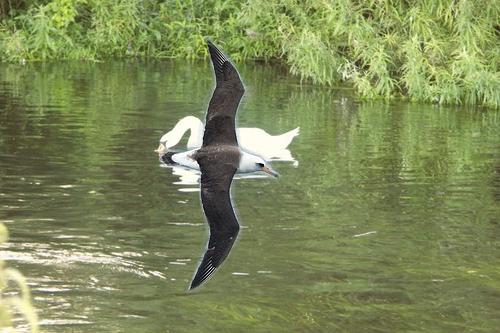
Bird species: Laysan_Albatross
Bird type: waterbird
Background: water